Grand Duke Sergei Mikhailovich of Russia

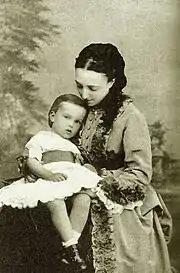
Sergei with his mother, 1870s

Grand Duke Sergei was born on , at Borjomi, his father's estate from Tiflis. He was the fifth son and sixth child of the seven children of Grand Duke Michael Nicolaievich of Russia and his wife Grand Duchess Olga Feodorovna, born Princess Cecile of Baden. Named Sergei after St. Sergius of Radonezh, Grand Duke Sergei Mikhailovich spent his early years in the Caucasus, until 1881 when his family moved to Saint Petersburg. Raised in strict and militaristic environment, he received little affection from his parents. His father, occupied in military and governmental endeavors, remained a distant figure. His demanding mother was a strict disciplinarian and cold towards her children.